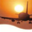
Label: airplane